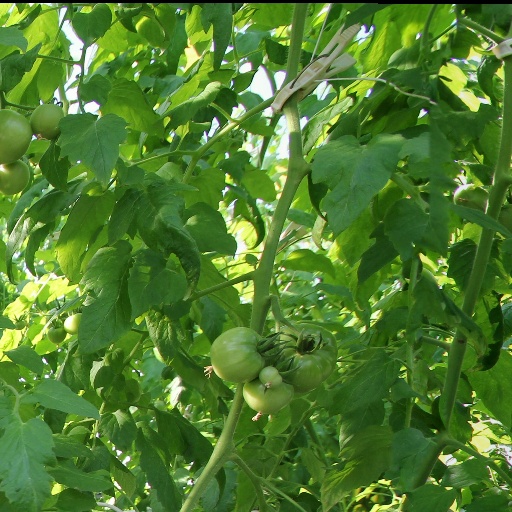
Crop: tomato